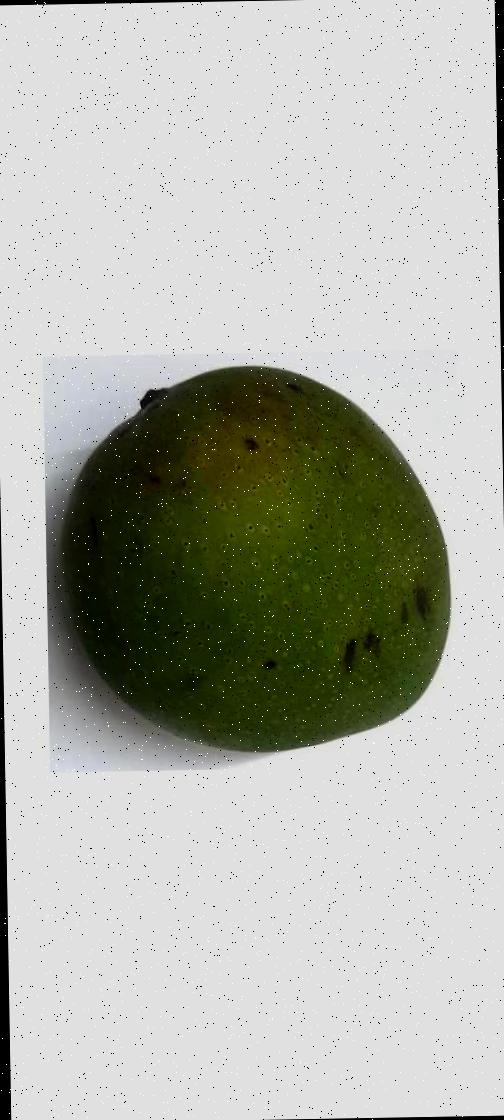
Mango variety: Ashshina Zhinuk